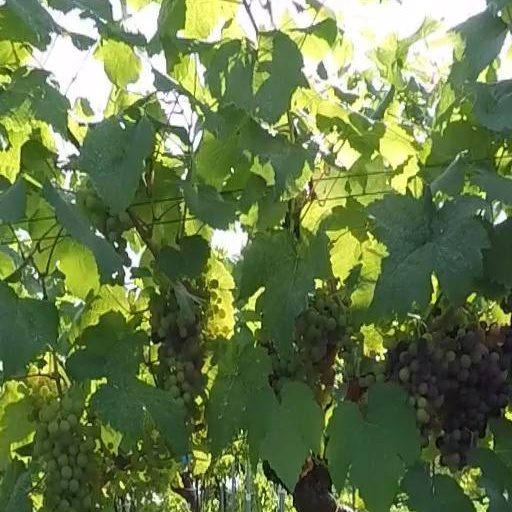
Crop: grape